Megalith

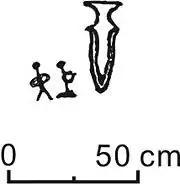
Representations of a dagger (right) and two human figures, one of which is kneeling (left), carved into the capstone of Megalithic Burial No. 5, Orim-dong, Yeosu, Korea

The third tomb type is a diverse group known as gallery graves. These are axially arranged chambers placed under elongated mounds. The Irish court tombs, British long barrows, and German "Steinkisten" belong to this group.